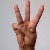
The image shows a hand gesture representing the letter 'W' in Indian Sign Language.